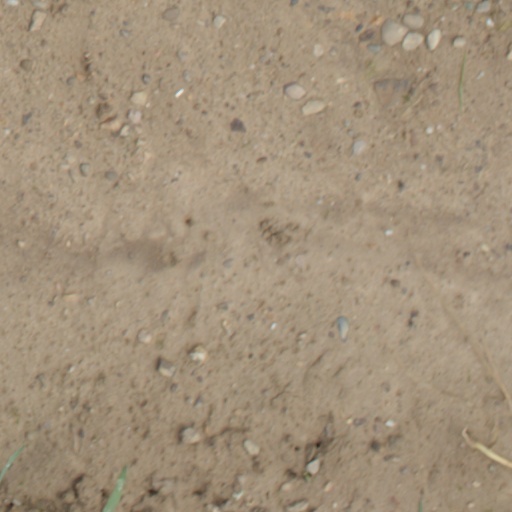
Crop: wheat